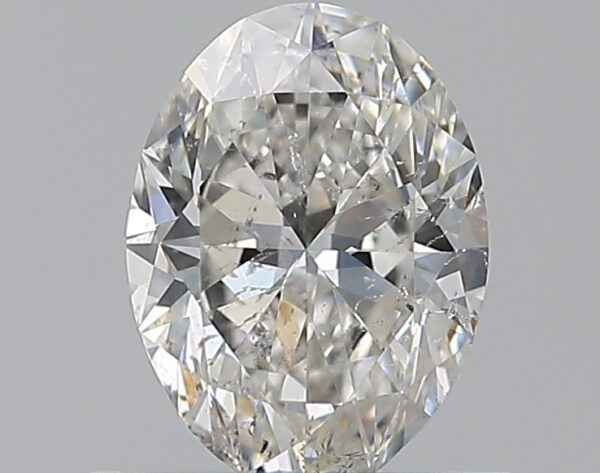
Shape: oval
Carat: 0.7
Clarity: SI2
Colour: H
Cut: EX
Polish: EX
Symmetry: VG
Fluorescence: F
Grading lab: GIA
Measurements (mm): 6.71 x 4.97 x 3.18